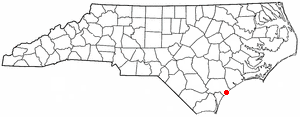
Topsail Beach est une ville américaine située dans le comté de Pender dans l'État de Caroline du Nord. En 2010, sa population était de 383 habitants.